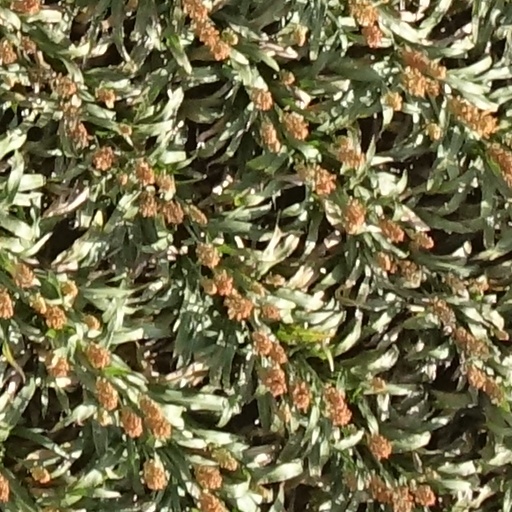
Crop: sorghum